Montreal Central Station

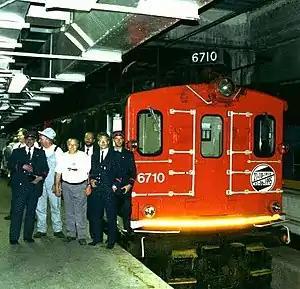
On June 2, 1995, the last commuter train hauled by venerable CN Z-1-a electric Bo-Bo #6710 has arrived in Central Station and pauses with the train crew. This locomotive was the same that had inaugurated the Mount Royal Tunnel, 77 years earlier.

The opening of a 'central' station was authorized by the "Canadian National Montreal Terminals Act, 1929"; this saw the closure of former temporary stations operated by CNR predecessors Grand Trunk (Bonaventure Station) and Canadian Northern.